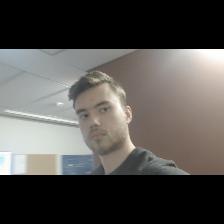
Label: Human